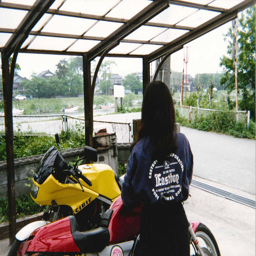
A person standing in front of two parked motorcycles.
Two motorcycles under a covering and a woman getting on one of them.
A person standing next to a red motorcycle parked next to a yellow motorcycle.
A woman in a black top standing beside a motorcycle.
A woman stands next to a pair of motorcycles.